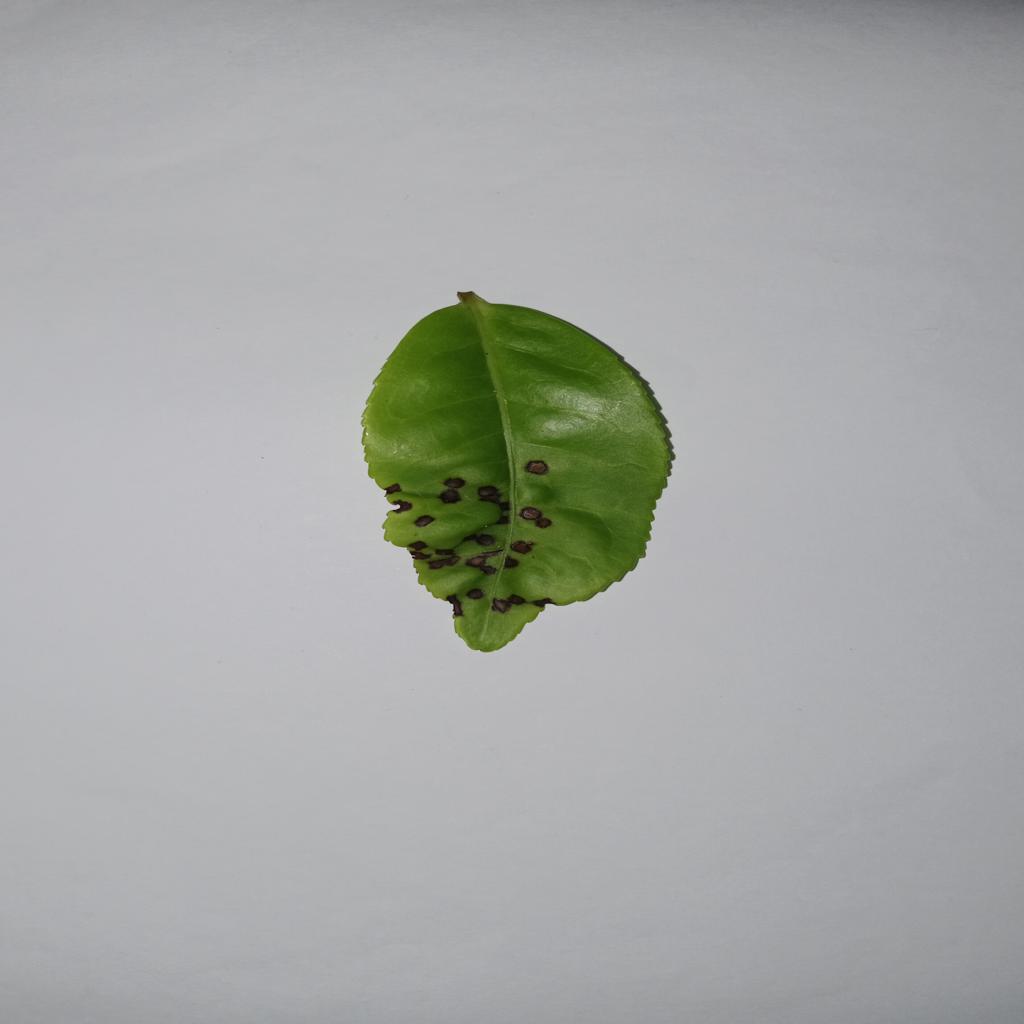
Label: Tea red scab